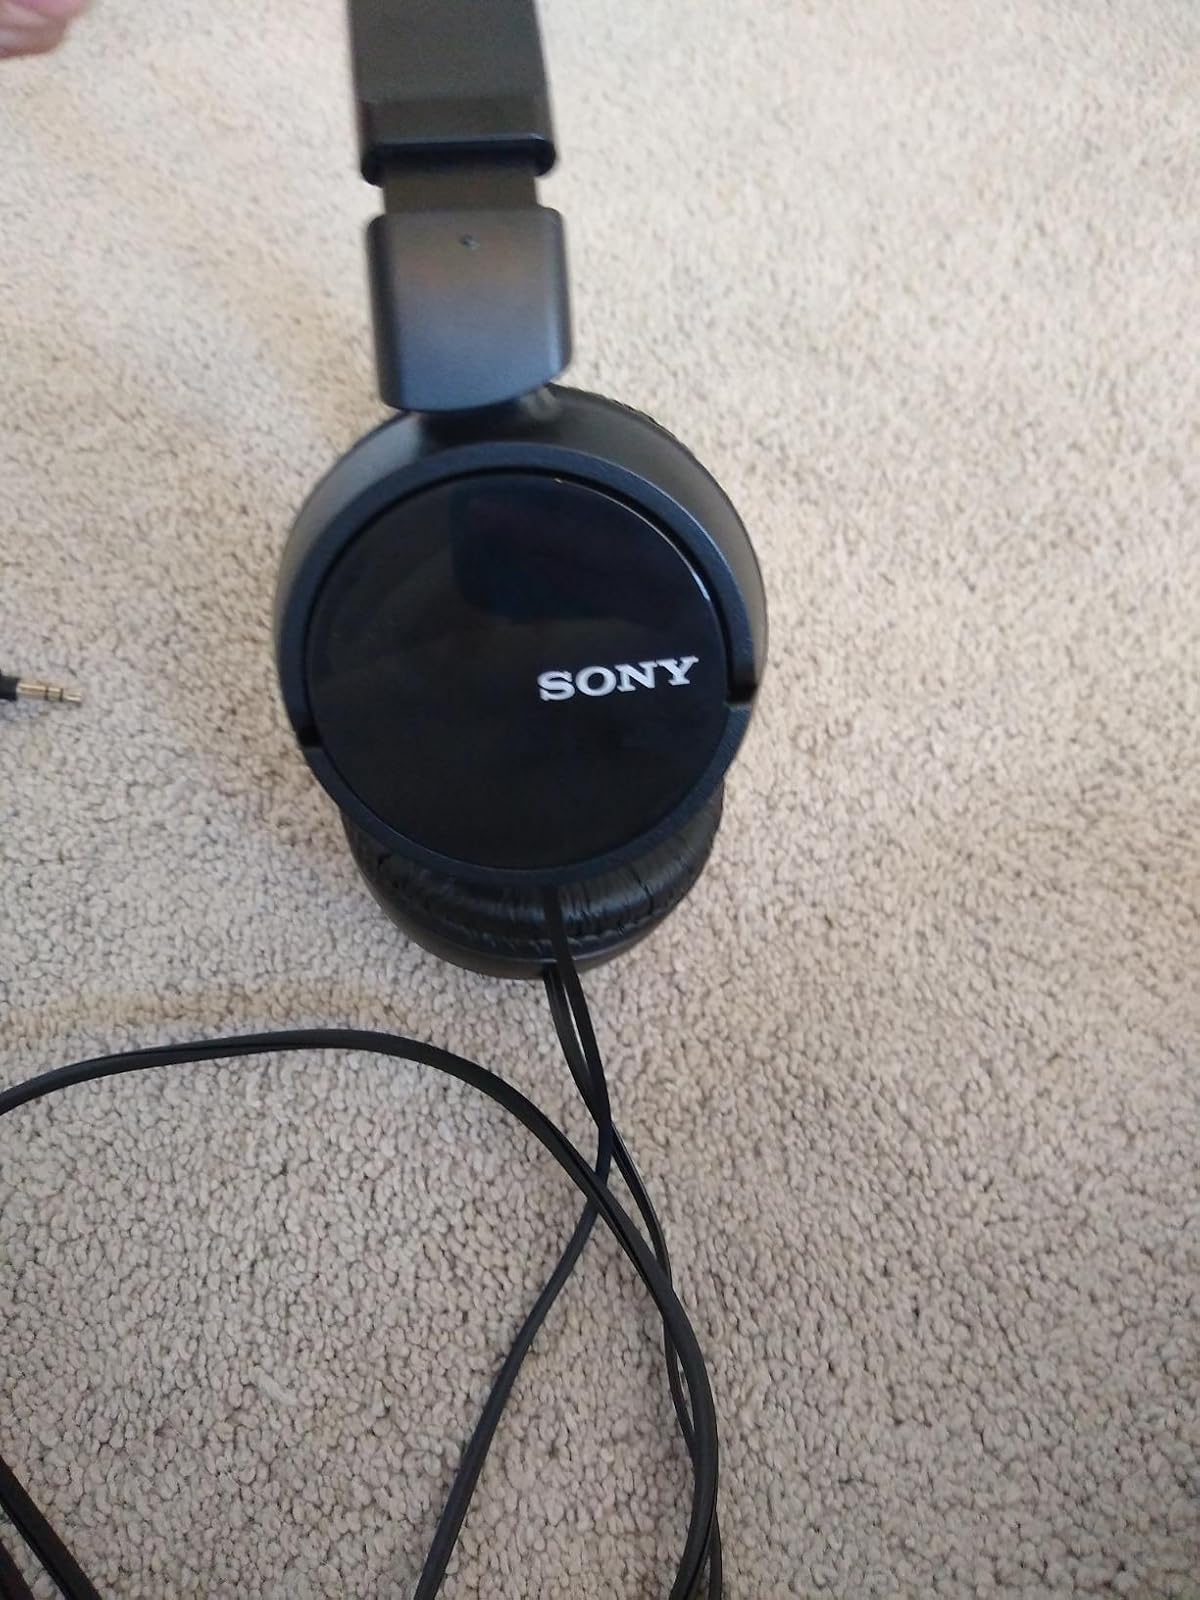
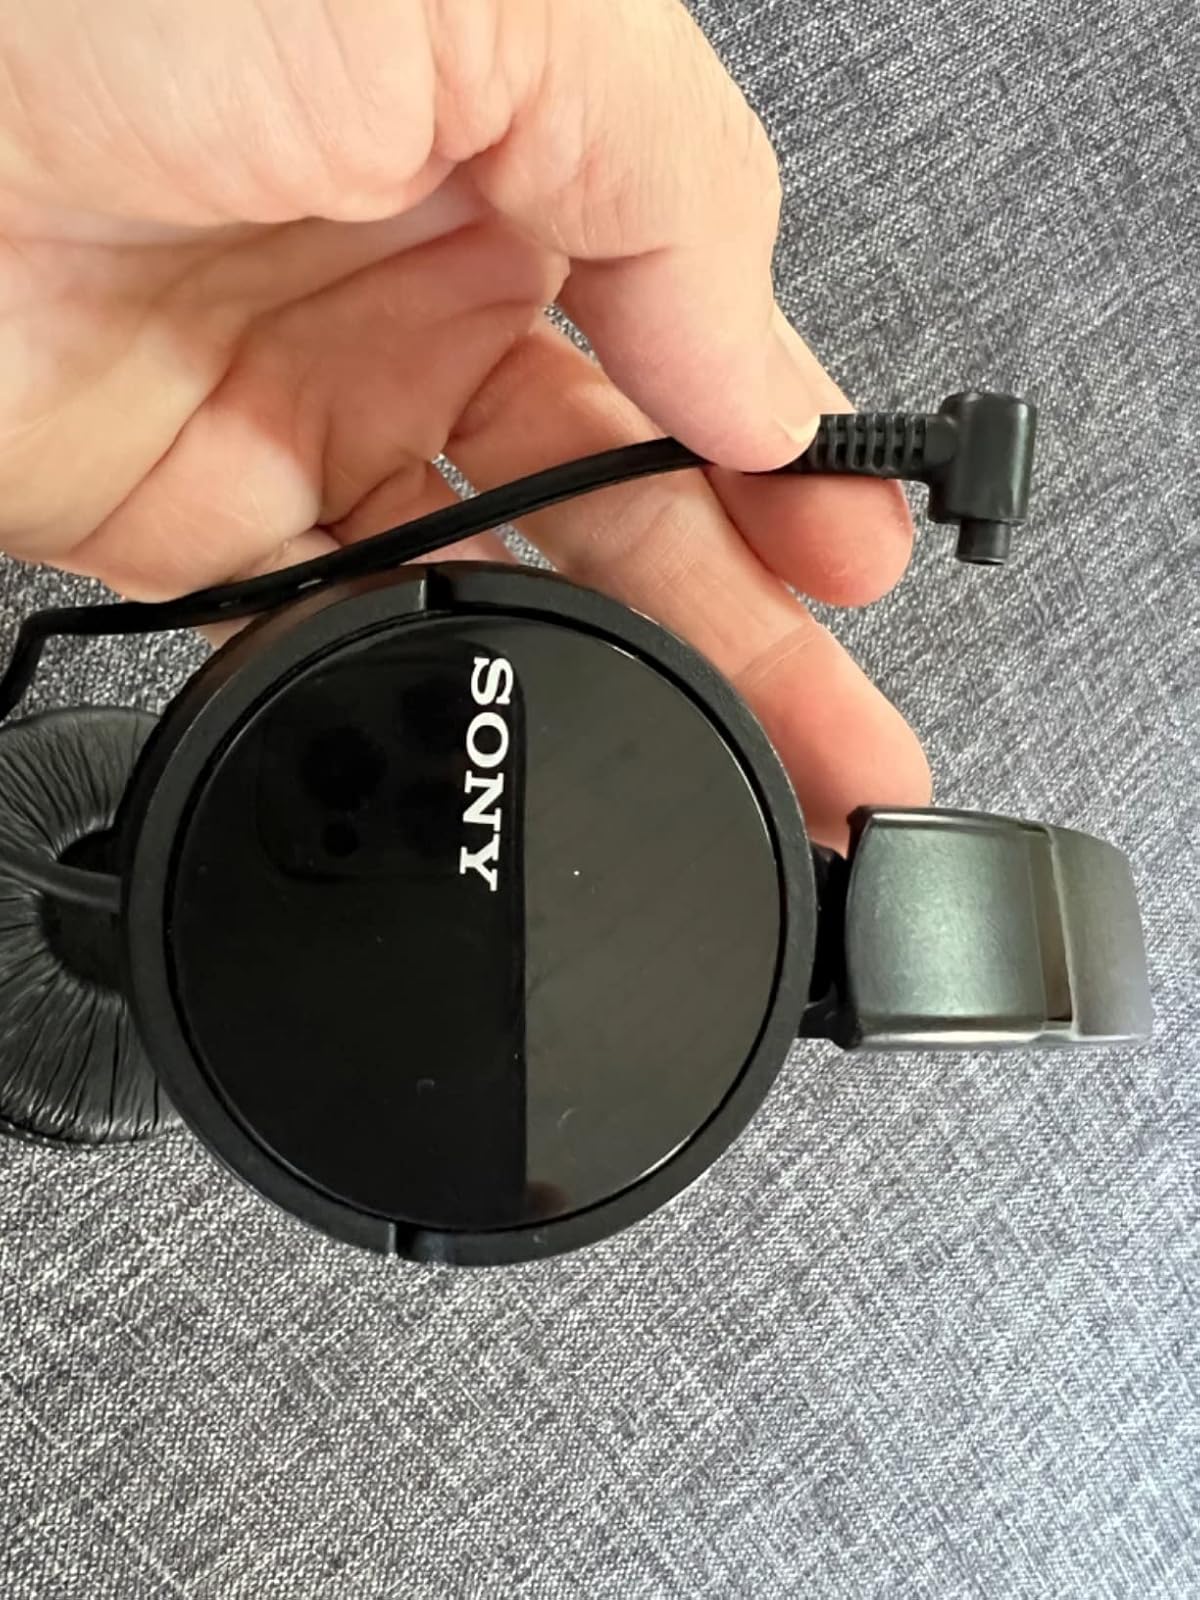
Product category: headphones
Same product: yes